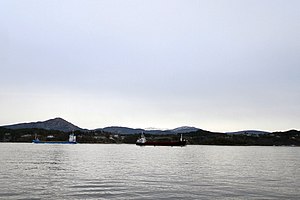
Hjeltefjorden
Hjeltefjorden
Hjeltefjorden er en omkring 35 kilometer lang fjord i Vestland fylke i Norge, og er en vigtig sejlrute ind til Bergen.